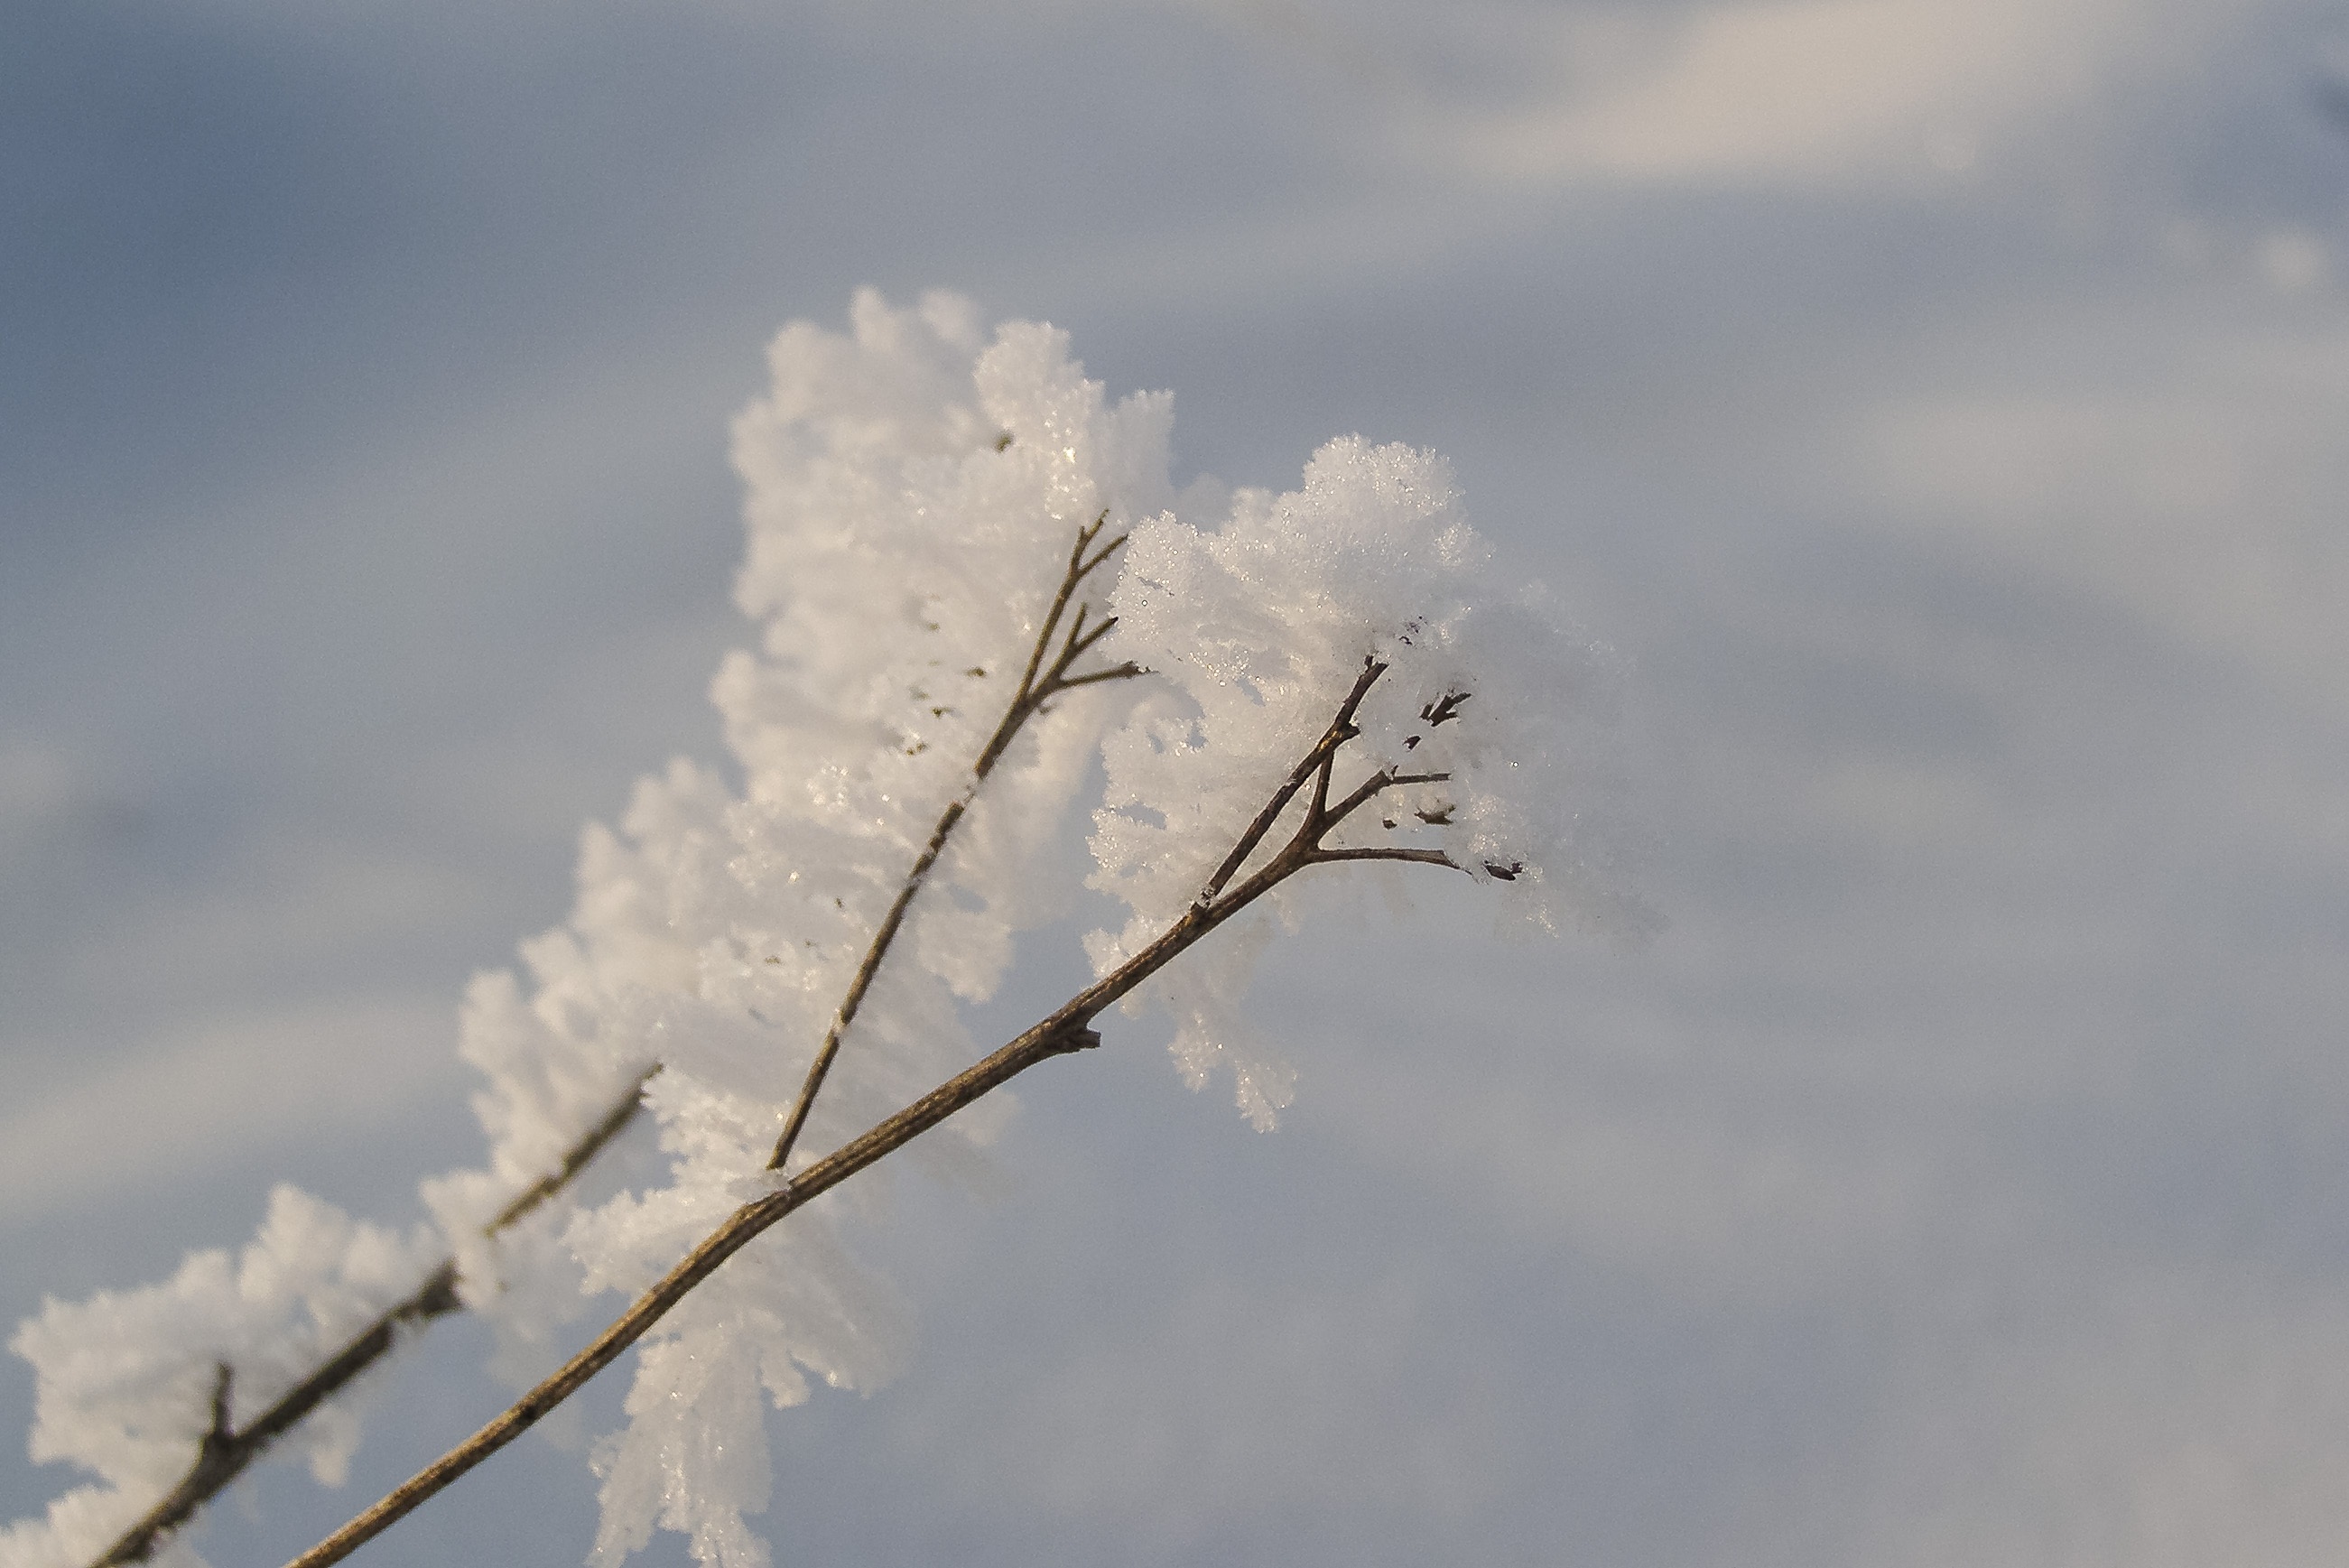
tree, nature, grass, branch, snow, winter, wing, cloud, sky, sunlight, frost, biel, hard rime, meteorological phenomenon, not cold, grass family, atmosphere of earth